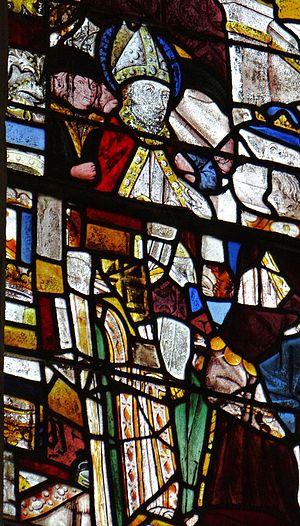
Salviac - Église Saint-Jacques-le-Majeur - Restes de vitraux anciens du Martyre de saint Eutrope.
L'église Saint-Jacques-le-Majeur est une église catholique située à Salviac, dans le département du Lot, en France.